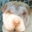
Label: dog